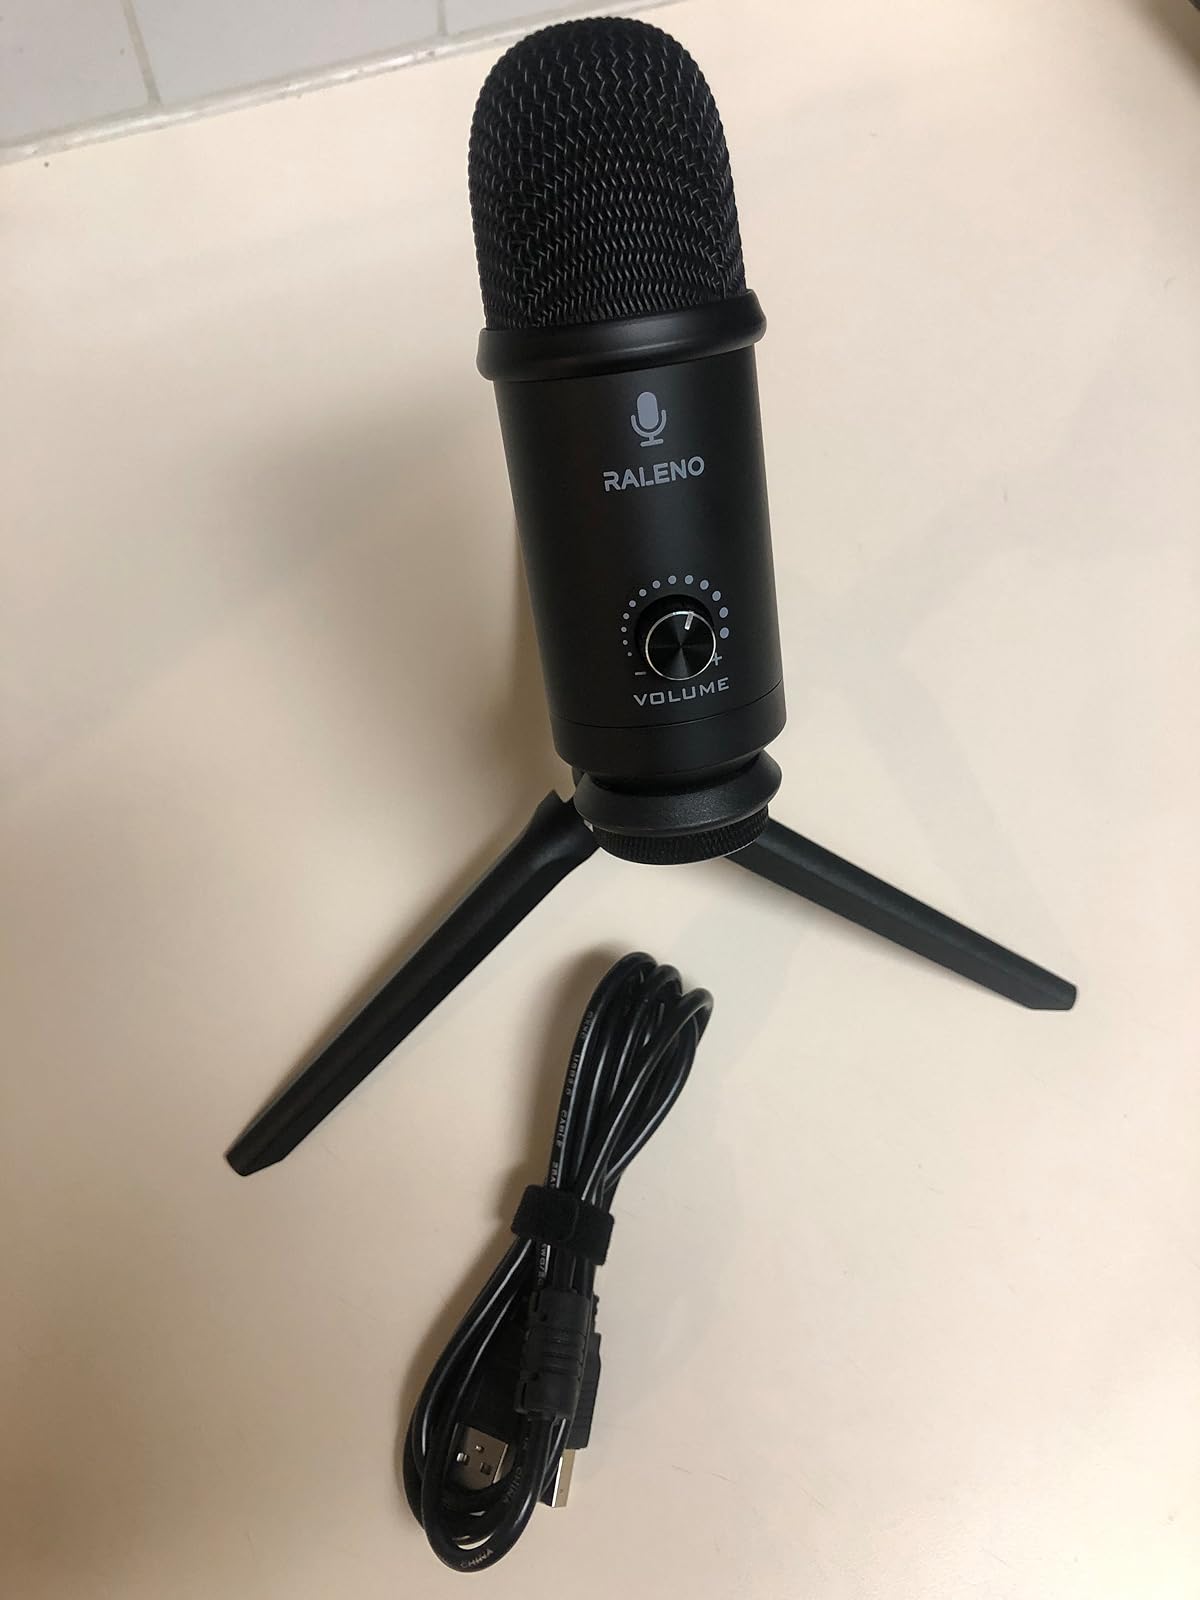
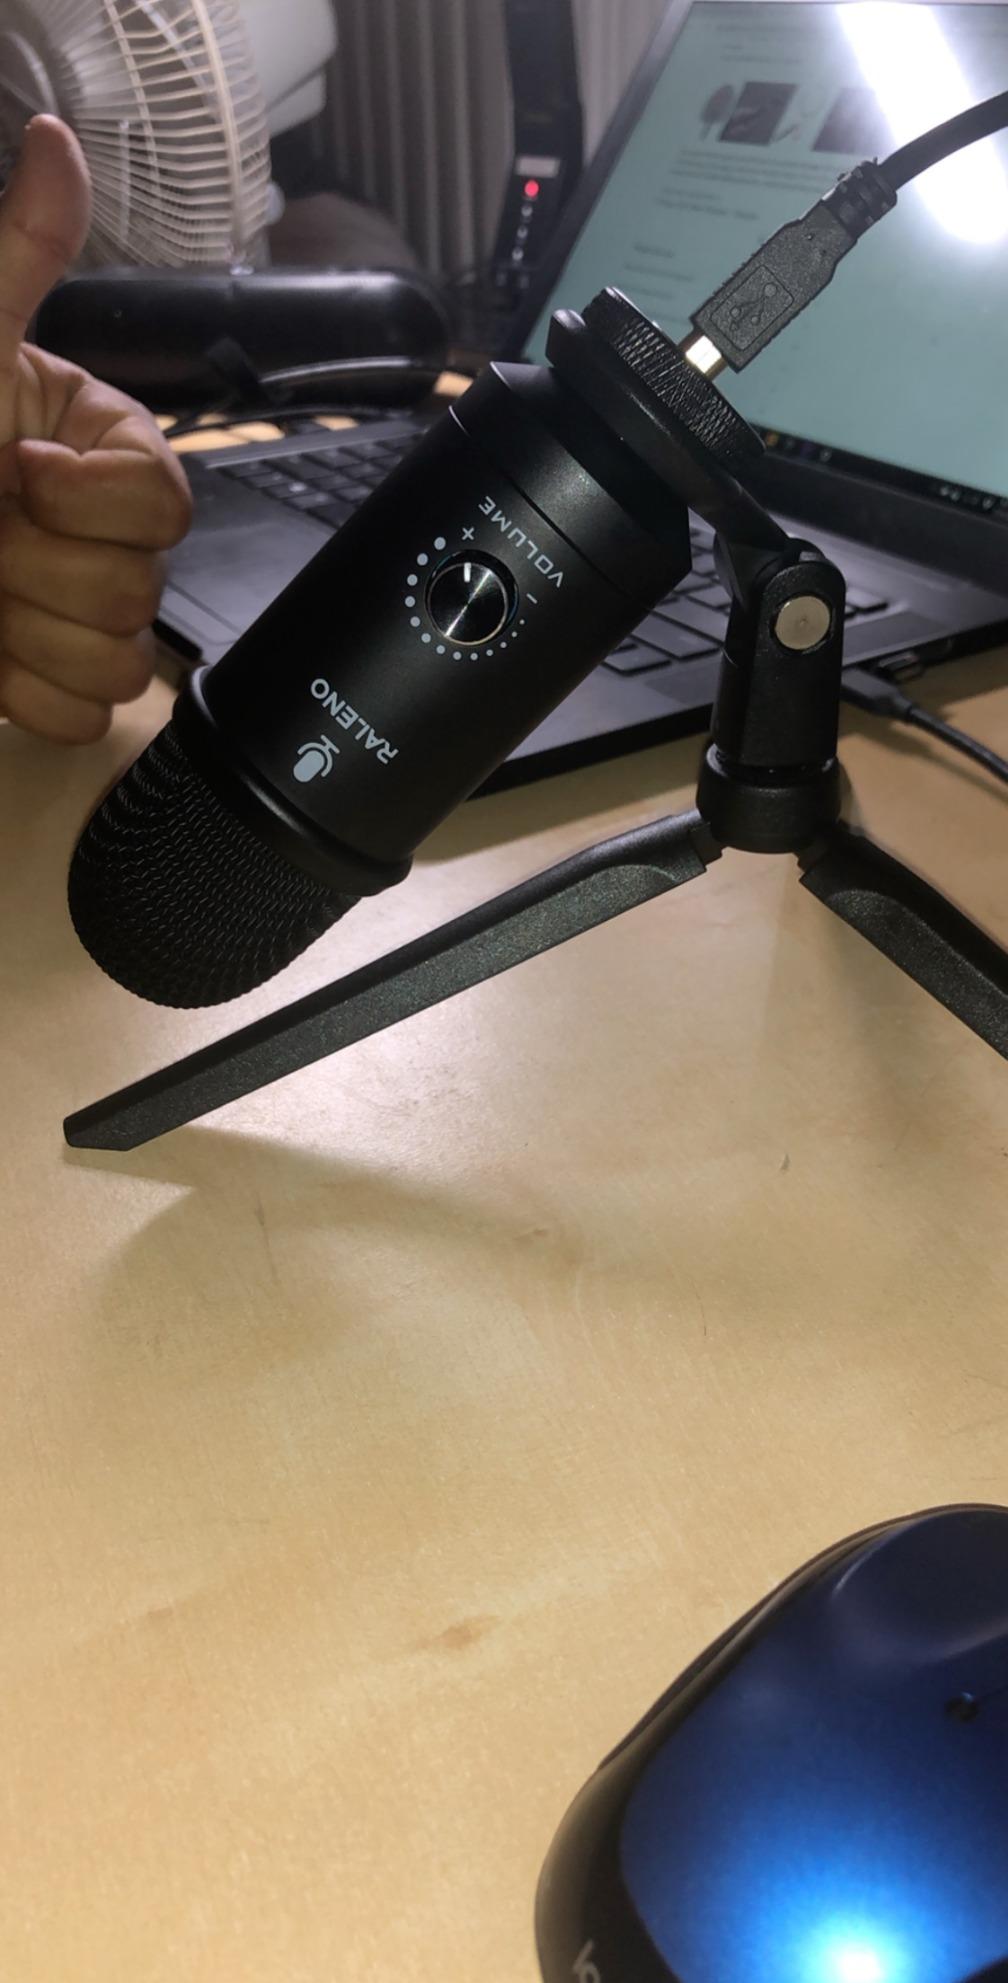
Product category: microphone
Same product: yes